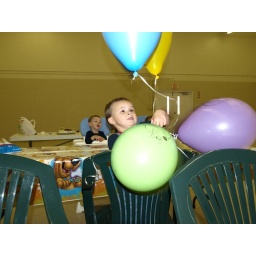
Matthew takes over the birthday boy chair